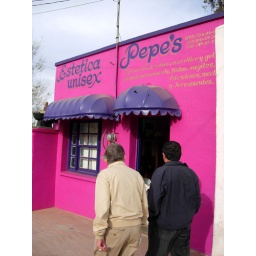
This was my favorite house in Naco. I'll never forget how rich and saturated that pink was.